1970s operation in Balochistan

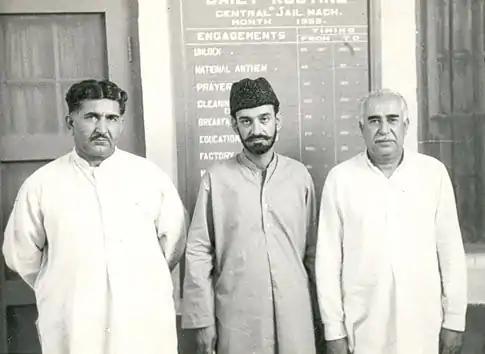
Mir Gul Khan Nasir (left), Ataullah Mengal and Mir Ghaus Bakhsh Bizenjo in Mach jail

The 1971 civil war had ended with the defeat of Pakistan at the hands of Bangladesh and India. East Pakistan declared itself to be independent. It became a new sovereign state called Bangladesh, to be ruled by Bengali leader Shaikh Mujibur Rahman. Mujib had been a major personality in the events that had led to the war, having called for greater provincial autonomy and rights for what was then East Pakistan, only to be met with utter disapproval by the then military ruler Yahya Khan and his West Pakistan-based political opponent Zulfikar Ali Bhutto. Despite Mujib's having won the federal elections of 1970, both Yahya and Bhutto refused to let Mujib form the central government. The ensuing unrest gradually deteriorated into civil war, and ultimately the secession of Bangladesh after the India-Pakistan War of 1971. India also played a large part in the independence of Bangladesh by arming and financing the separatist group Mukti Bahini which rebelled against the Pakistani State after the injustice done to the then East Pakistan. Most importantly, India sent its troops into East Pakistan to aid the Bengali separatists in suppressing the Pakistan army .